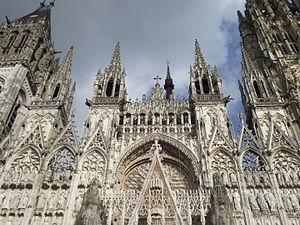
Façade occidentale de la cathédrale de Rouen